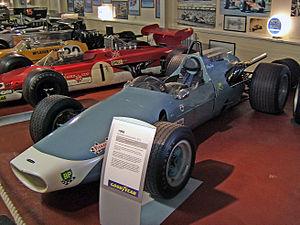
La Course de côte de Shelsley Walsh, ou Shelsley Walsh Speed Hill Climb, est une compétition automobile anglaise disputée à Shelsley Walsh depuis 1905 sur un yard immuable. Avec les montées du Mont Washington et de Sternberg, elle est l'une des épreuves de côte les plus anciennes encore en activité, la seule établie sans discontinuer, périodes de guerre exceptées. Le Midland Automobile Club se charge de son organisation, sur un trajet incliné en moyenne à près de onze pourcents. Elle est ouverte à des pilotes amateurs et professionnels